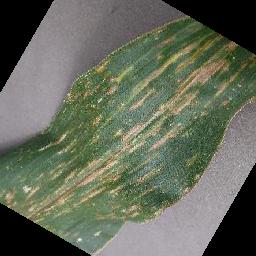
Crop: corn
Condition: (maize)_cercospora_spot_gray_spot